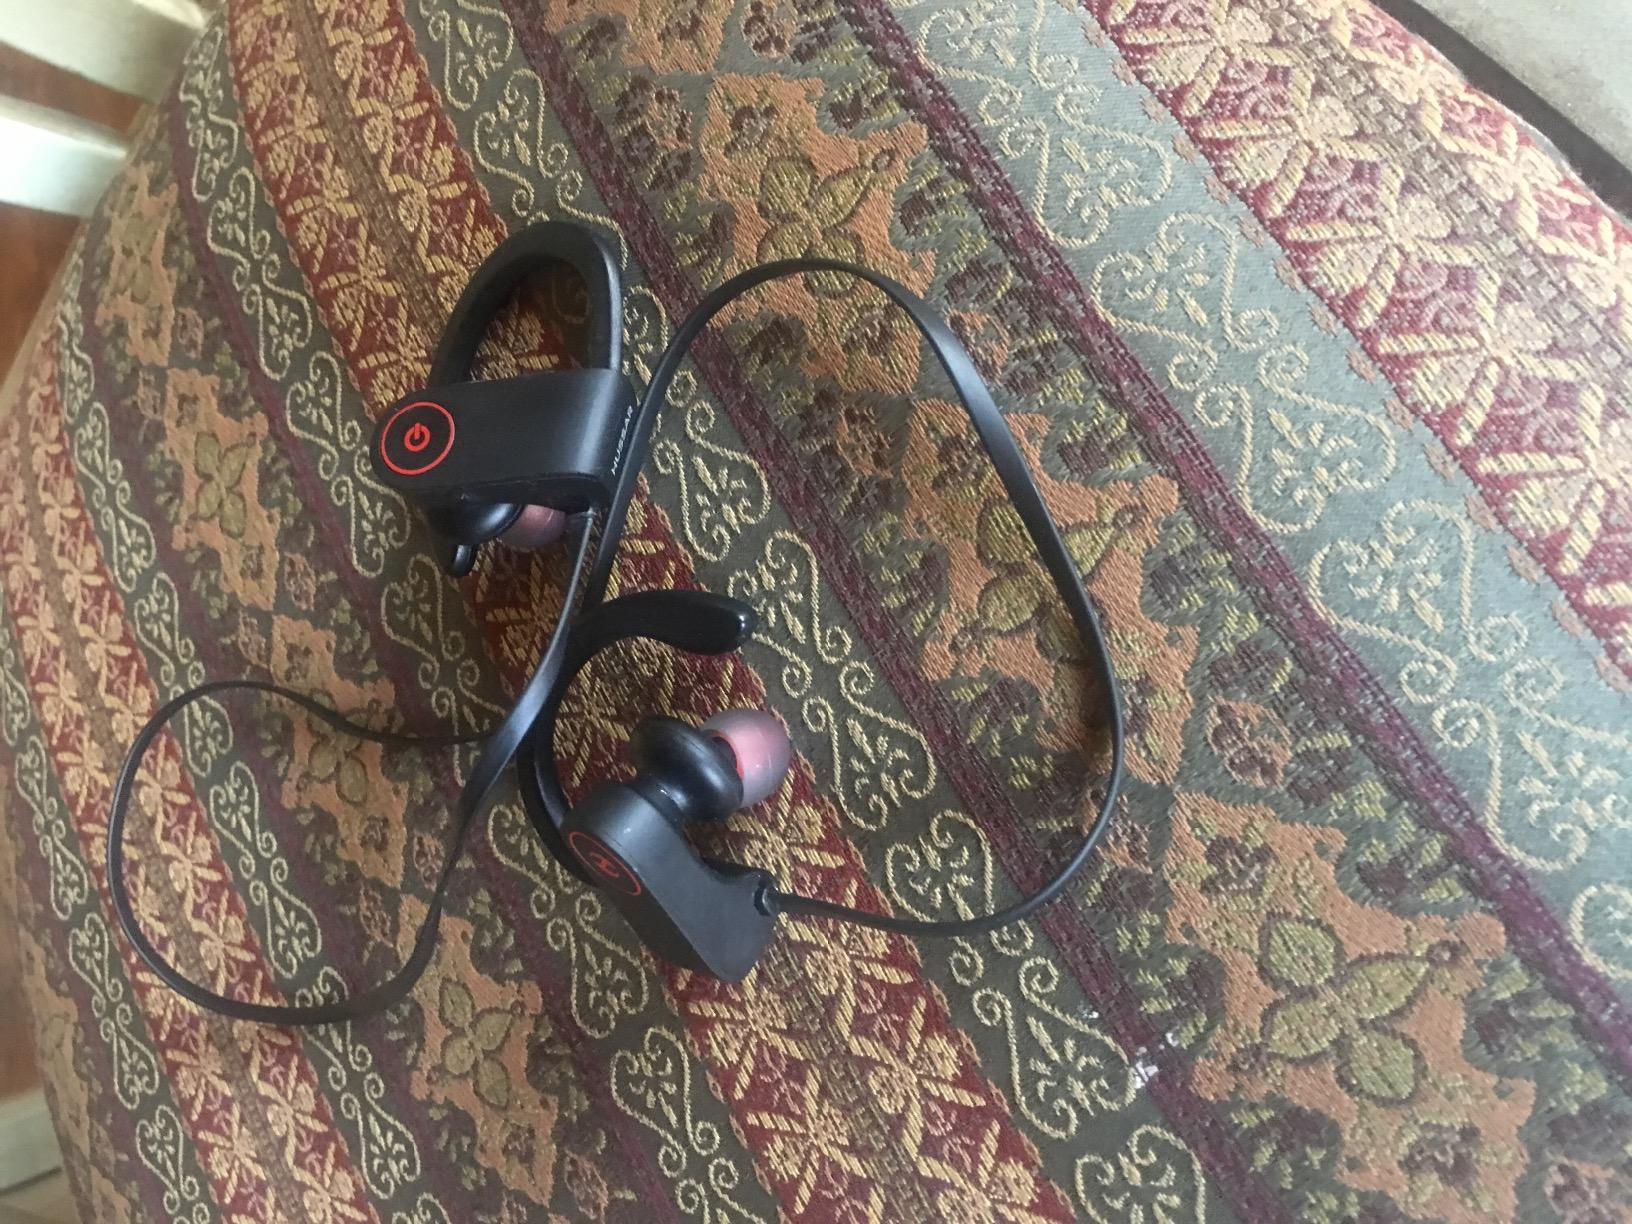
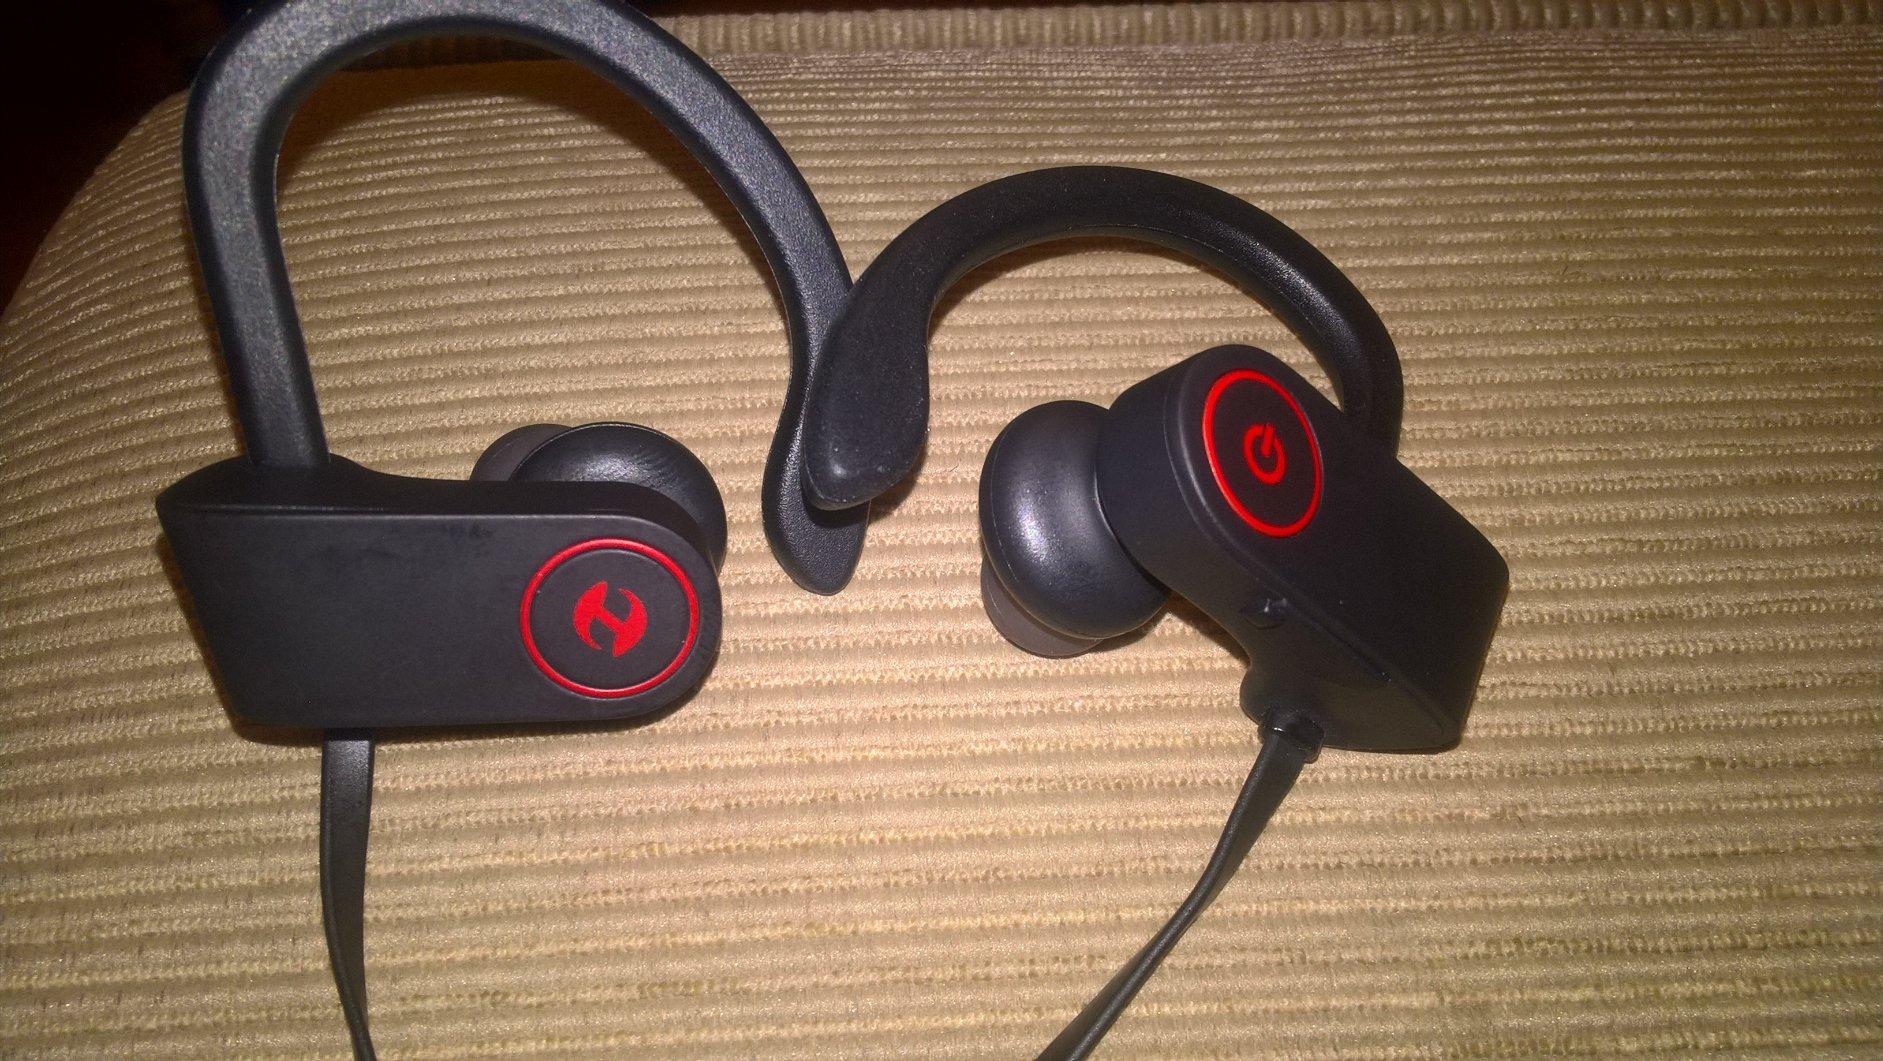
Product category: headphones
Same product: yes